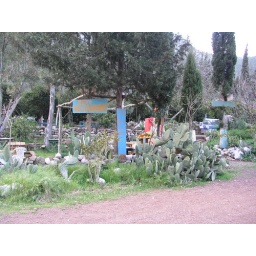
This home restaurant in Olympos offered fresh-squeezed orange juice from the orchards lining the valley.